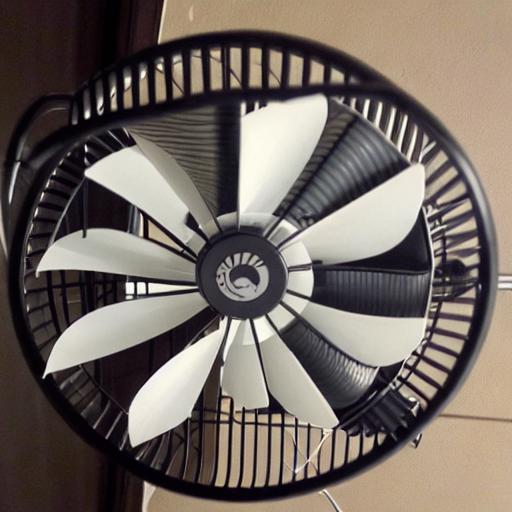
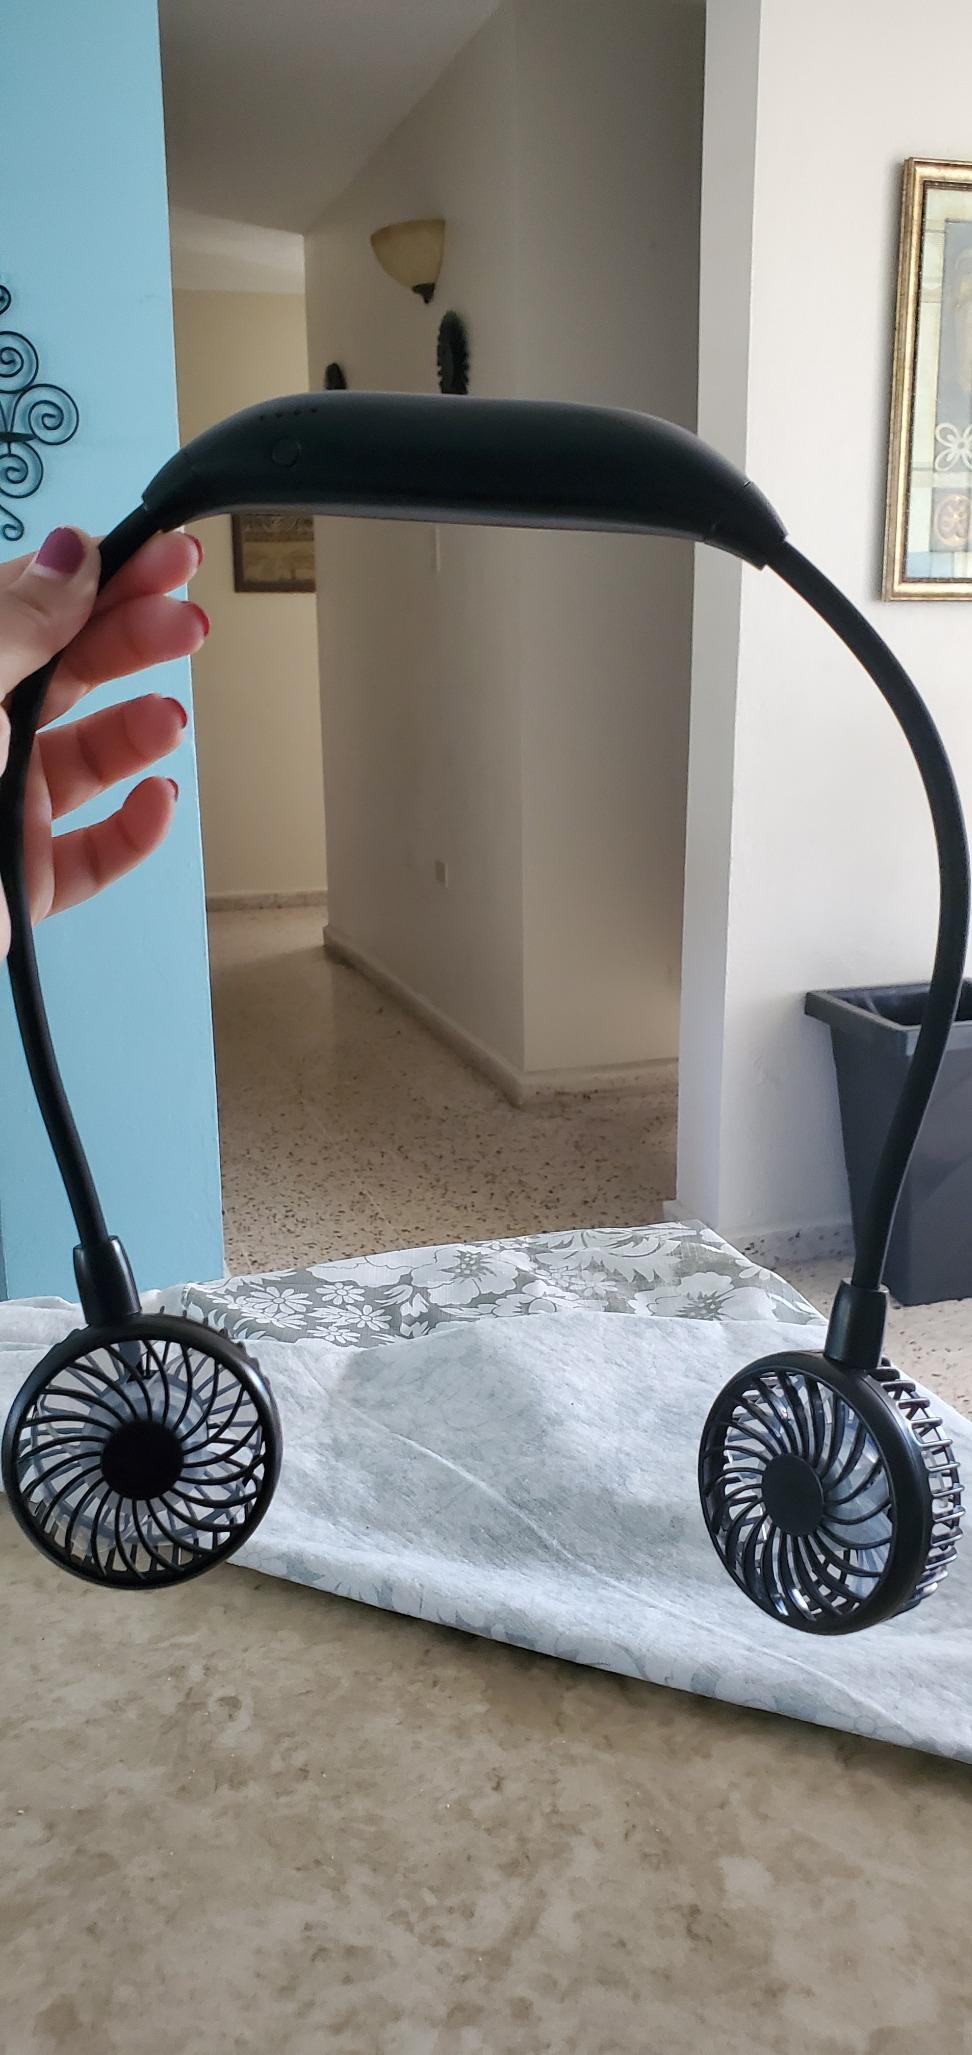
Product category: fan
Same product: no